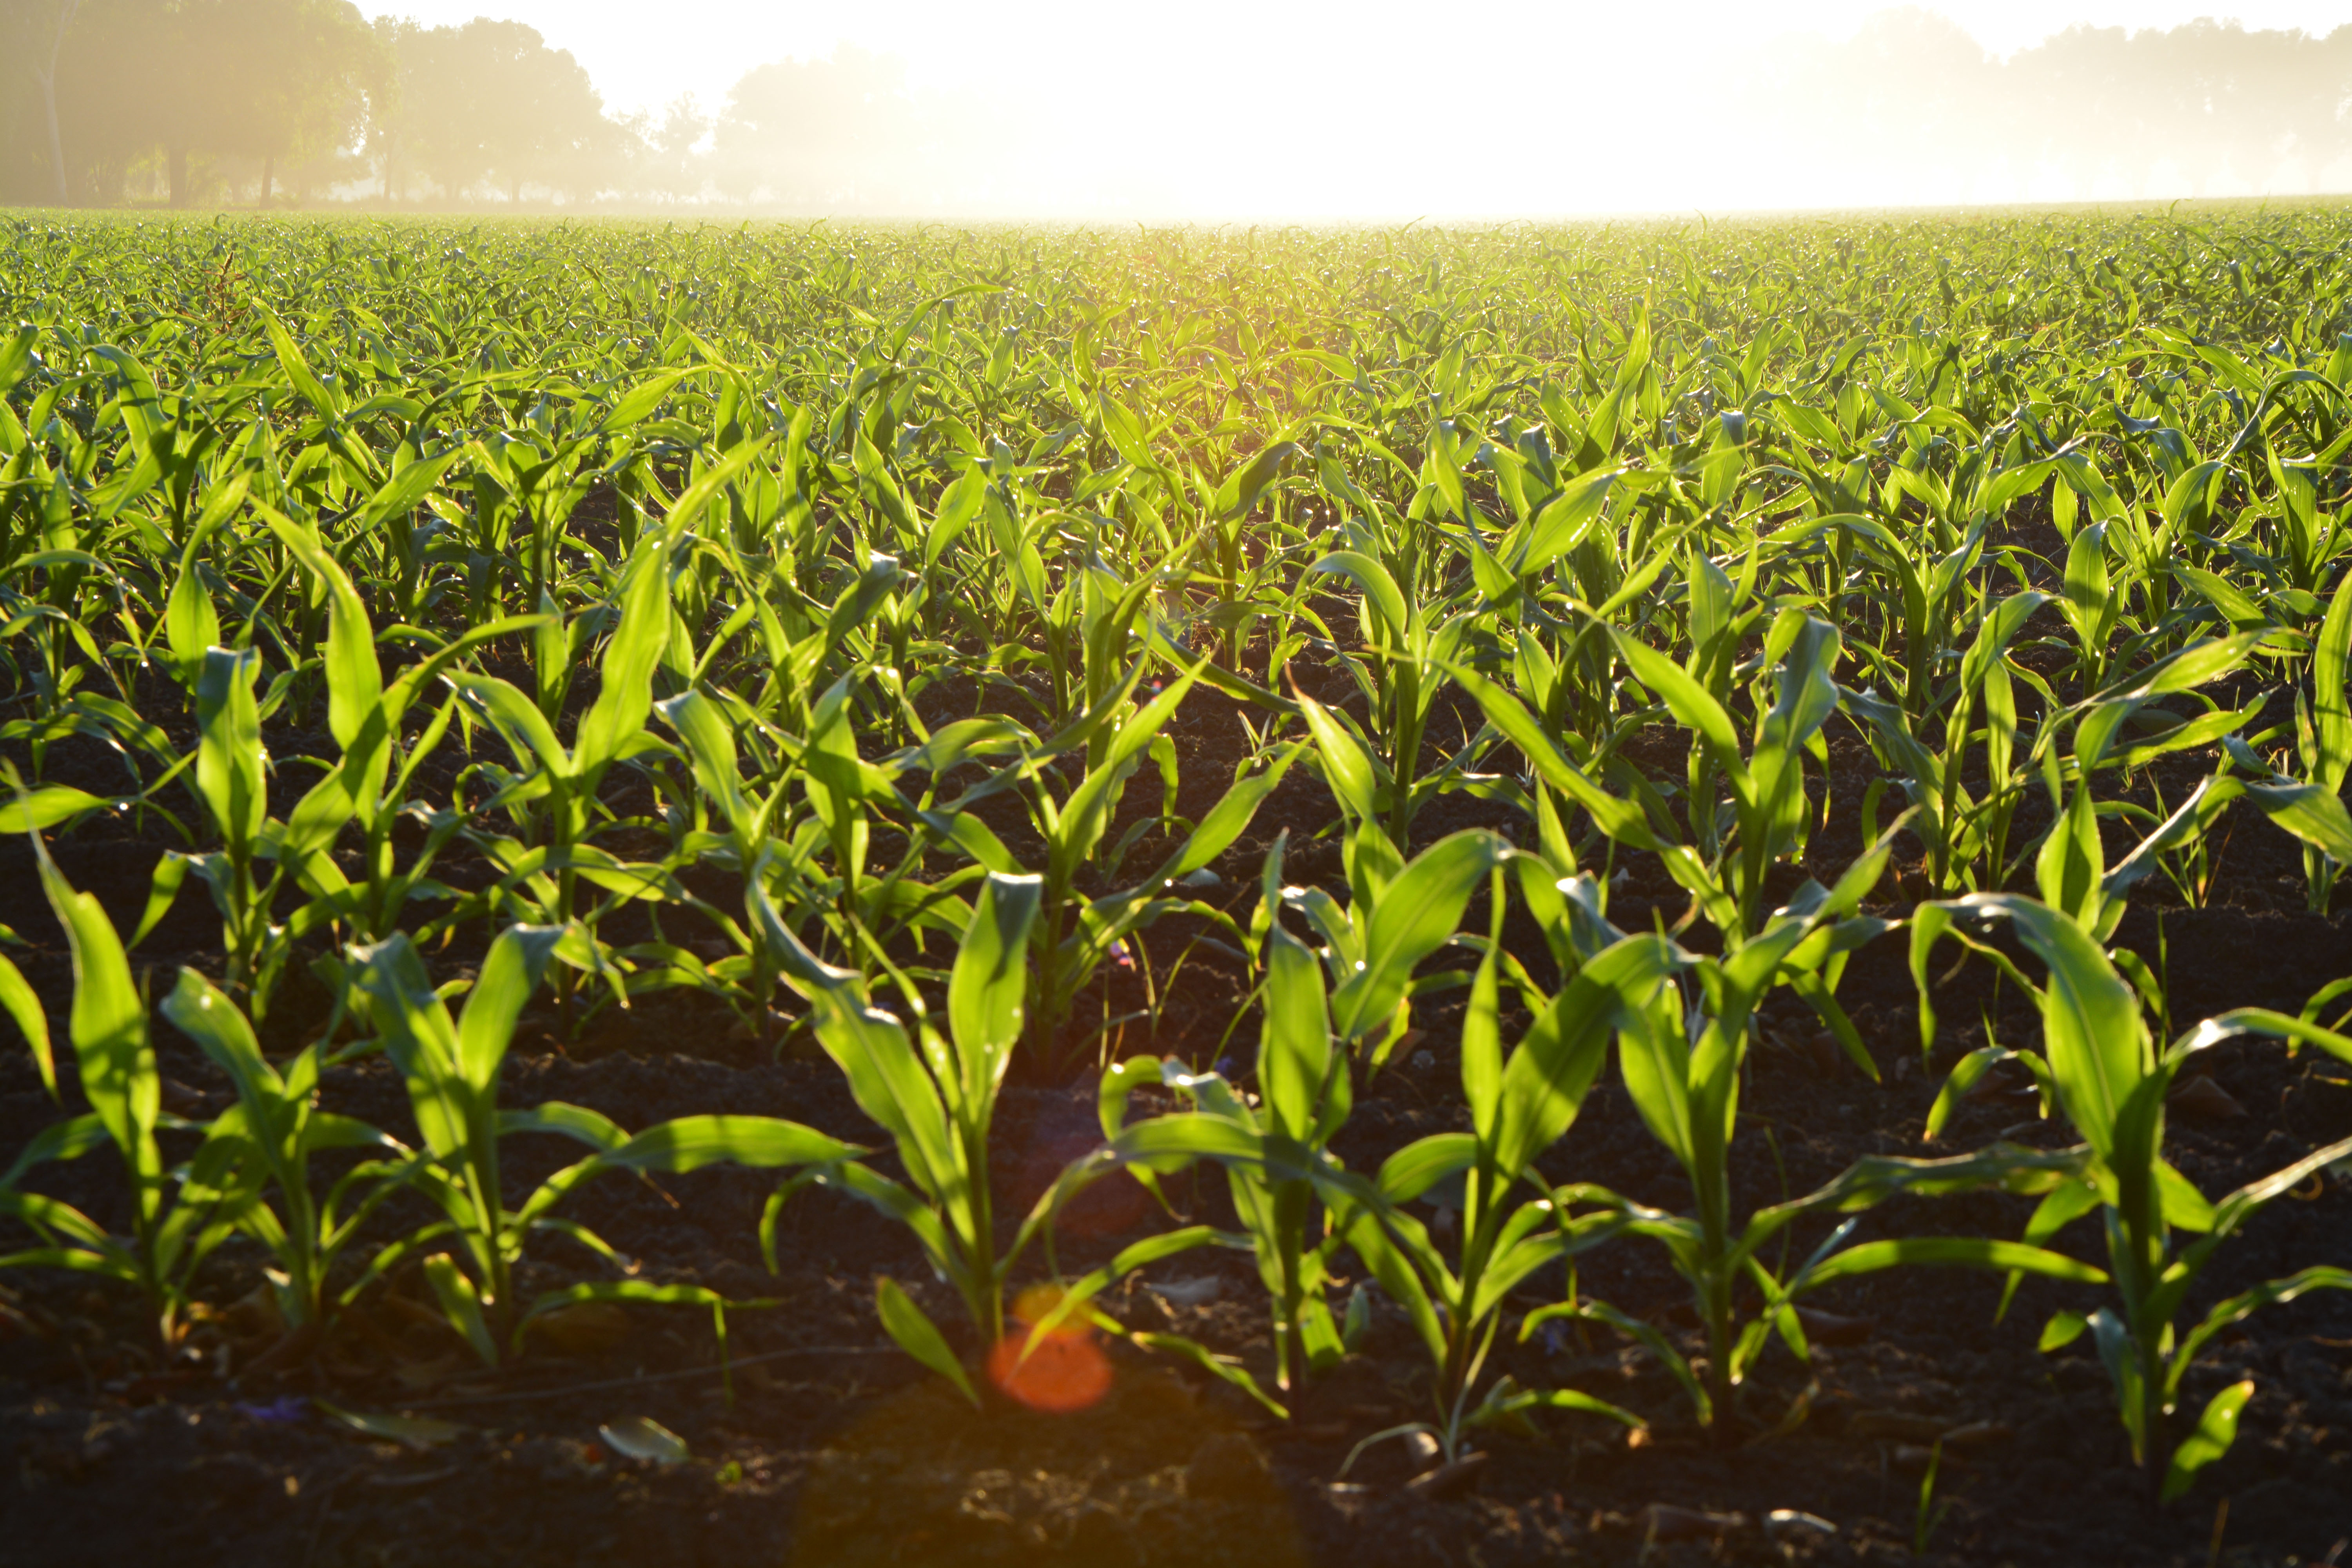
field, farm, food, green, crop, corn, soil, agriculture, crops, plantation, maize, grass family